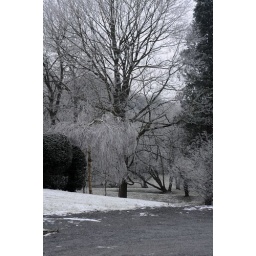
colour in black 'n' white